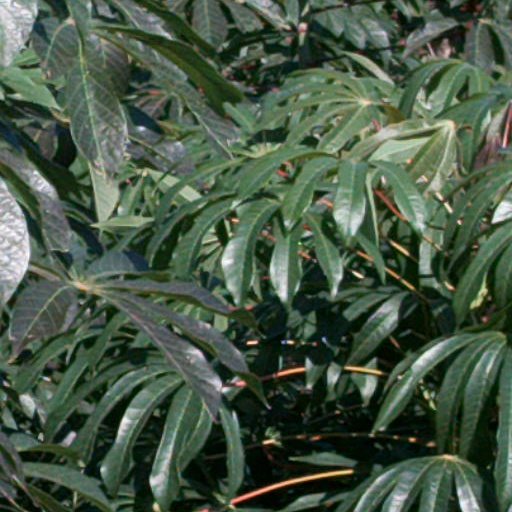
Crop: cassava